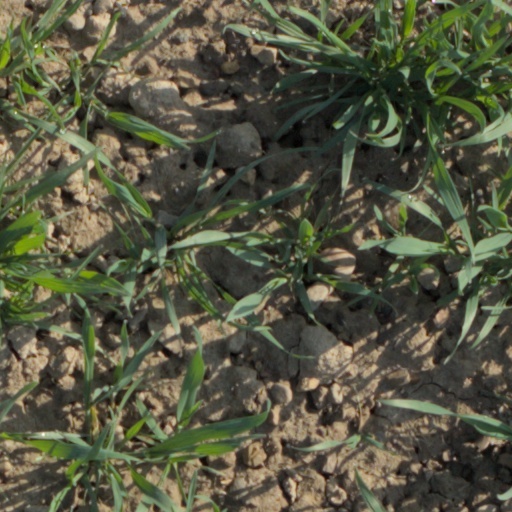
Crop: wheat